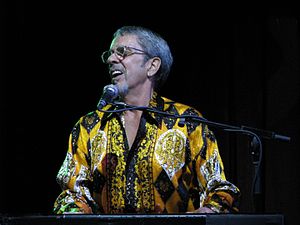
Bobby Whitlock
Bobby Whitlock er en amerikansk musiker, sanger og sangskriver, bedst kendt som medlem af Derek and the Dominoes. Han var i 1960'erne og 1970'erne en efterspurgt session-musiker.